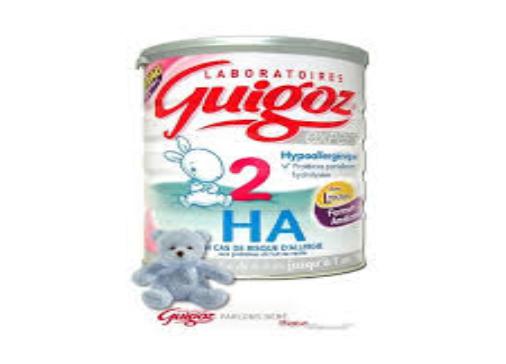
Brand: Guigoz
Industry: Food